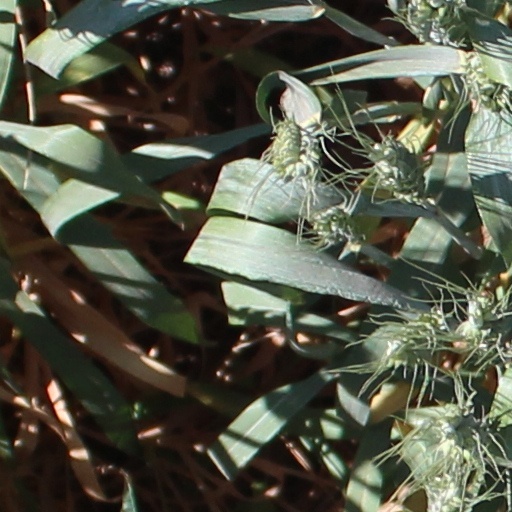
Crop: wheat